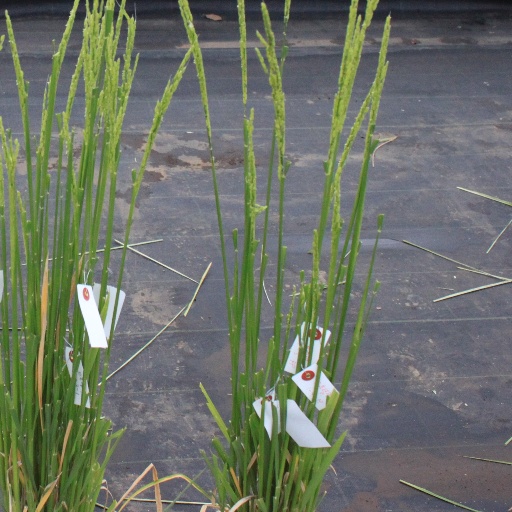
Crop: rice